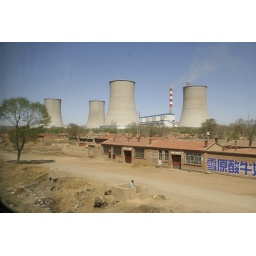
A coal-fired power plant in Inner Mongolia.The woman in fron has probably been surprised by the train when wisiting the toilet.